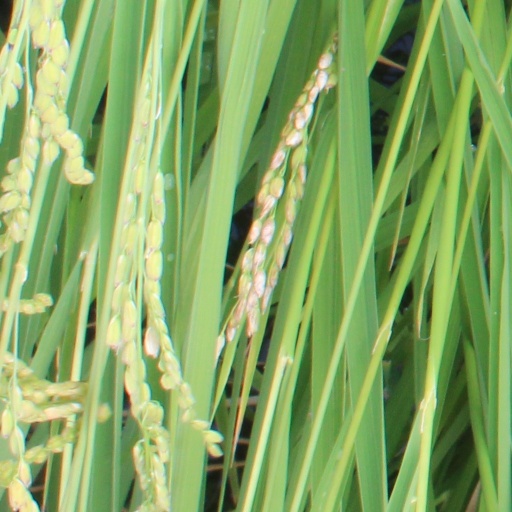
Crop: rice